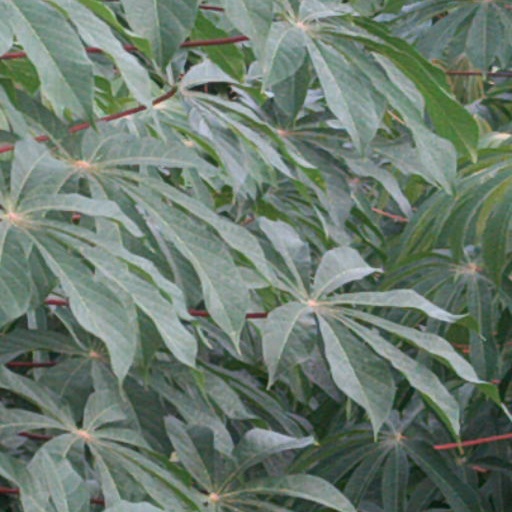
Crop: cassava